Arnaud Maggs

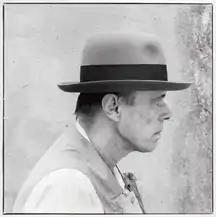
"Joseph Beuys: 100 Profile Views, Düsseldorf, 21.10.80 (detail)", 1980

Maggs's explorations of the grid, portraiture, and collecting informed his investigations into such themes as systems and classification, time, memory, and death. Characteristic of Maggs' early work are his black-and-white portraits taken from the front, side and back, and presented in grid formation. Maggs' use of the grid was influenced by his background in graphic design as well as his interest in Conceptual art. By including numerous similar photos in one work, Maggs invoked the idea of duration, inviting viewers to compare changes in images over time. In his series "48 Views", 1981-1982, he used this grid style to portray cultural figures including Yousuf Karsh, Jane Jacobs and Michael Snow.